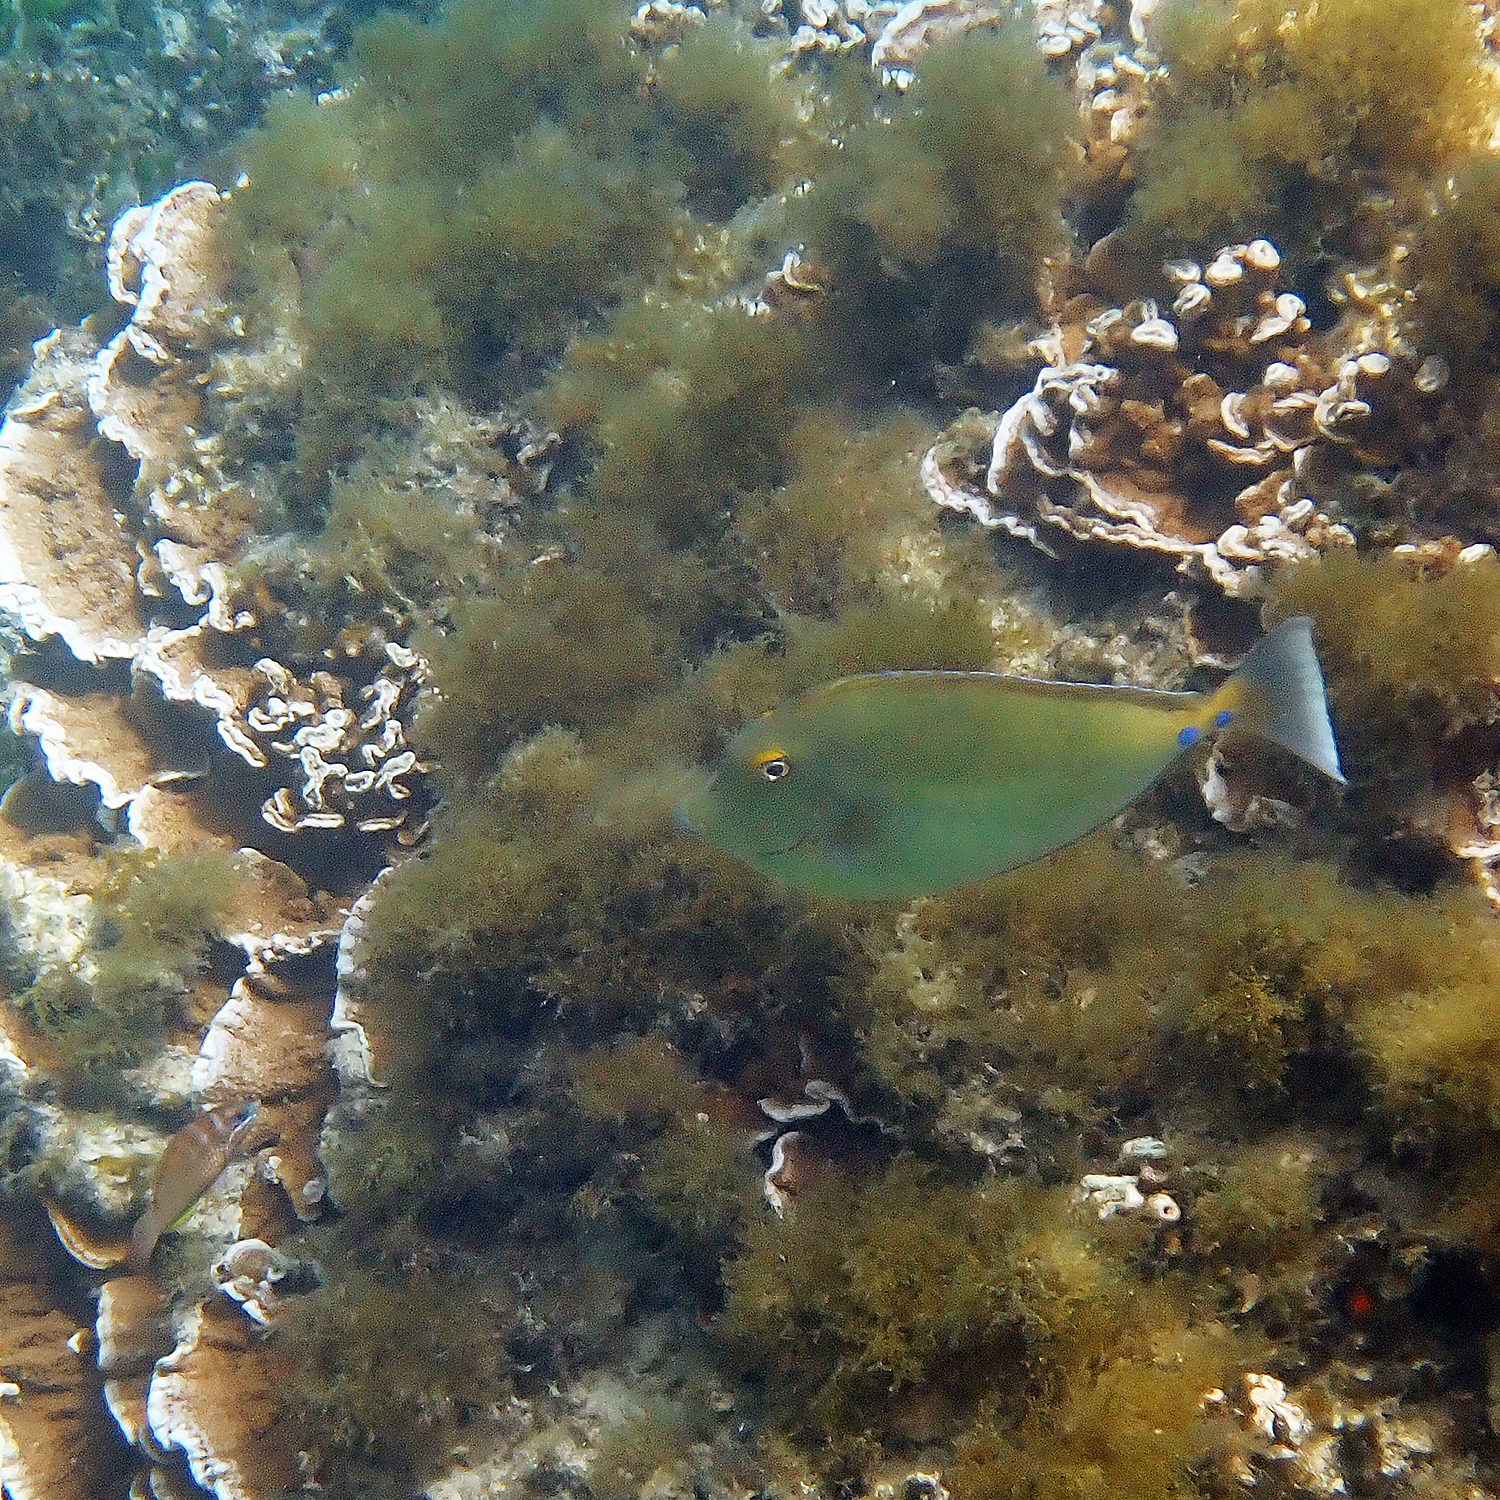
Naso unicornis (Bluespine Unicornfish)